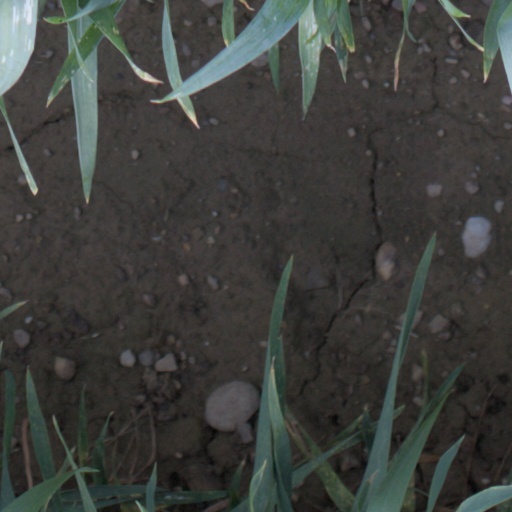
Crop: wheat